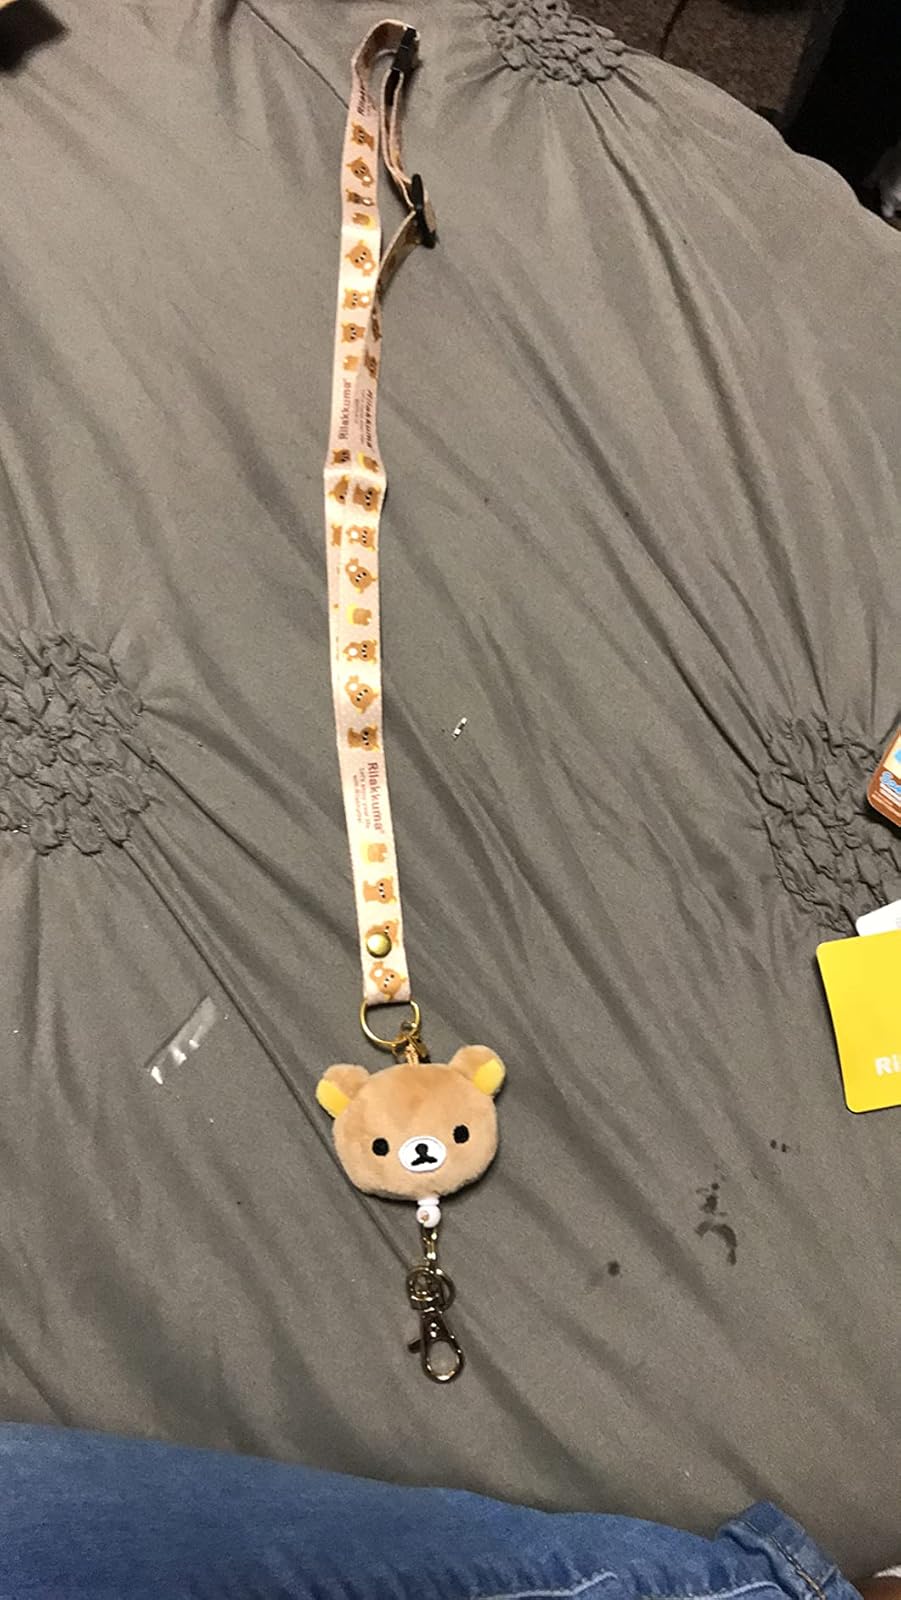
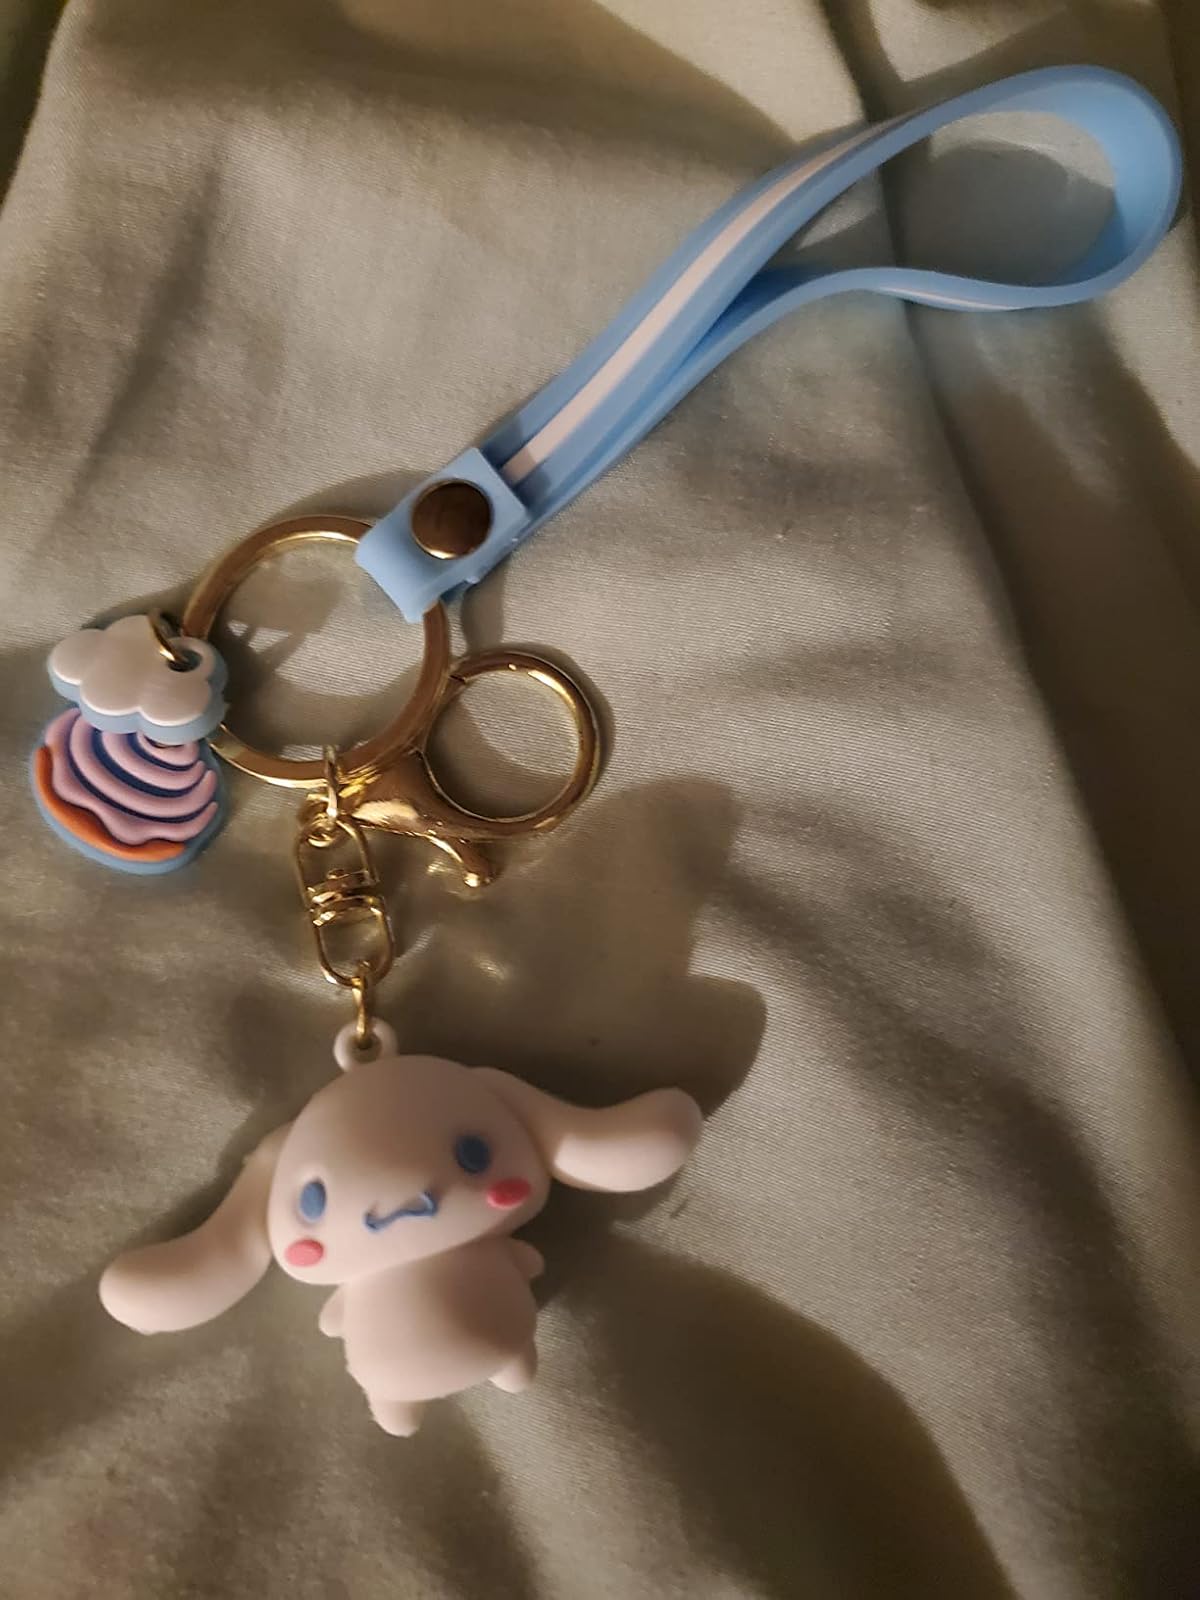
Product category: accessories_keychain
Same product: no